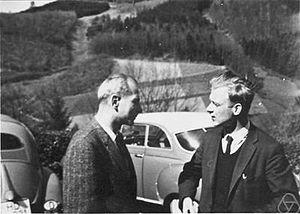
Fritz John est un mathématicien américain d'origine allemande, spécialisé dans les équations aux dérivées partielles et les problèmes bien posés. Ses premiers travaux concernent la transformée de Radon et il est connu pour l'équation de John.
Jürgen Kurt Moser, né le 4 juillet 1928 à Königsberg et mort le 17 décembre 1999, est un mathématicien allemand.